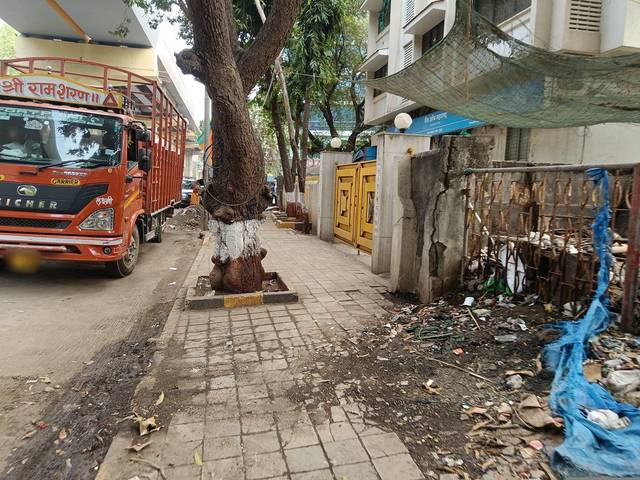
Region: India
Coordinates: 19.071, 72.837